The Spirit of the Age

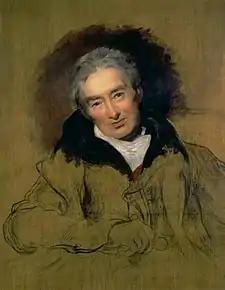
William Wilberforce, unfinished portrait by Sir Thomas Lawrence, 1828

With a distinct Whig political bias, but also notable for encouraging fair, open discourse, and with a mission of educating the upper and increasingly literate middle classes, the "Edinburgh Review" was the most prestigious and influential periodical of its kind in Europe for more than two decades at the time Hazlitt wrote this sketch. Hazlitt himself had been a proud contributor since 1815, after Jeffrey had been guiding the "Review" for more than a dozen years.